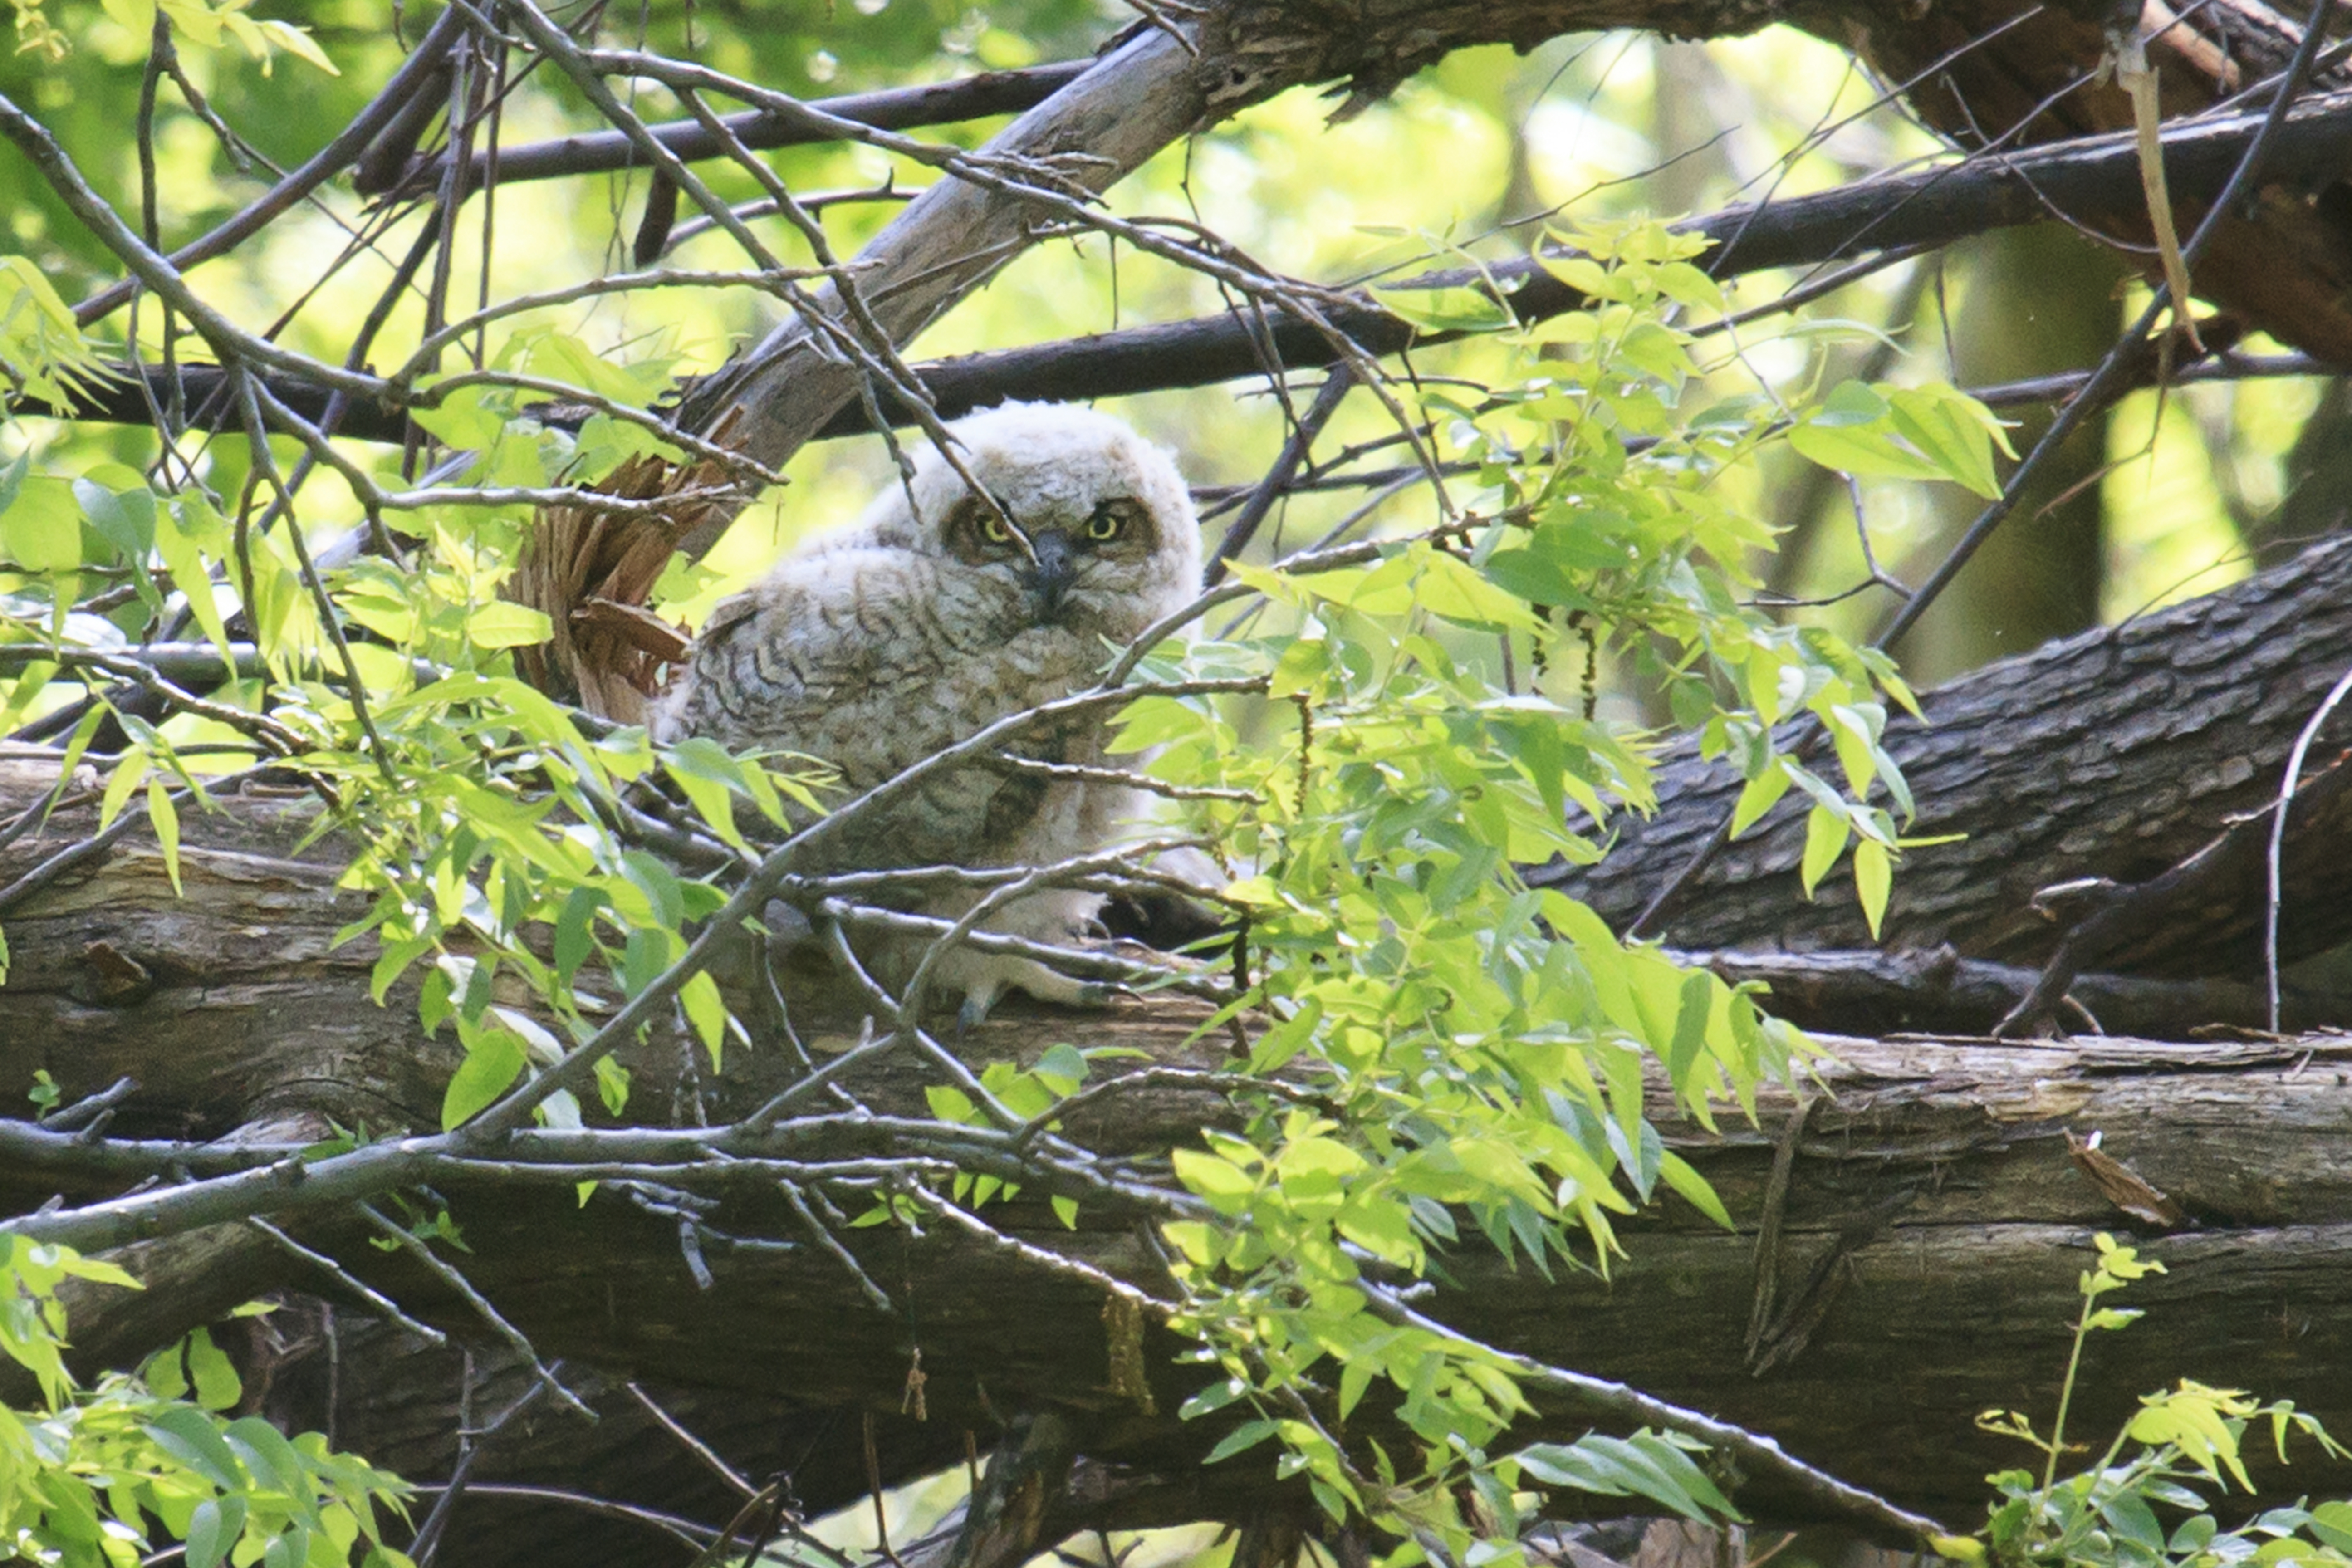
branch, bird, wildlife, jungle, fauna, rainforest, oklahoma, owlet, greathornedowl, larrysmith, wichitamountains, perching bird